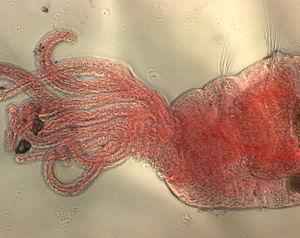
Les Sabellida sont un sous-ordre de vers annélides polychètes de l'ordre des Canalipalpata.
On appelle ver tubicole, ver tubulaire ou ver plumeux les vers marins benthiques et sédentaires de la classe de Polychaeta, de la sous-classe des Palpata, de l'ordre des Canalipalpata et du sous-ordre des Sabellida qui ont la particularité de vivre dans un tube. On nomme aussi ver tubicole certains vers, entre autres ceux de la famille des Siboglinidae, l'ordre des Rhabdopleurida et la famille des Phoronida, qui ont la particularité de vivre dans un tube.
Les Fabriciidae sont une famille de vers marins polychètes sédentaires de l'ordre des Canalipalpata.